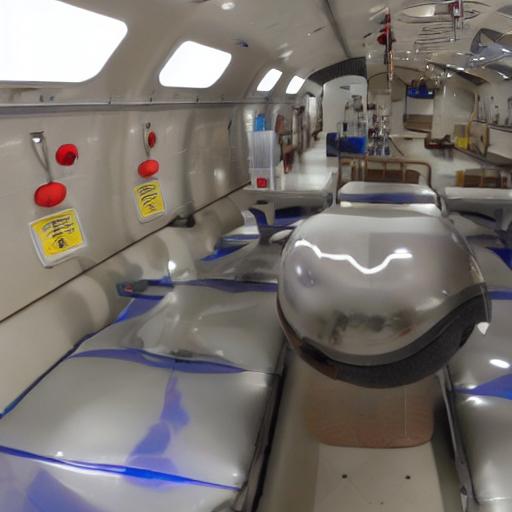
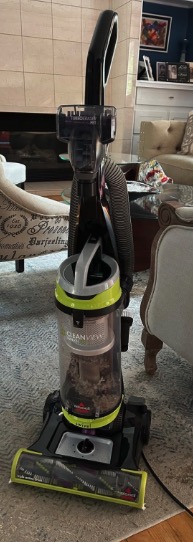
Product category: items_vacuum
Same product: no